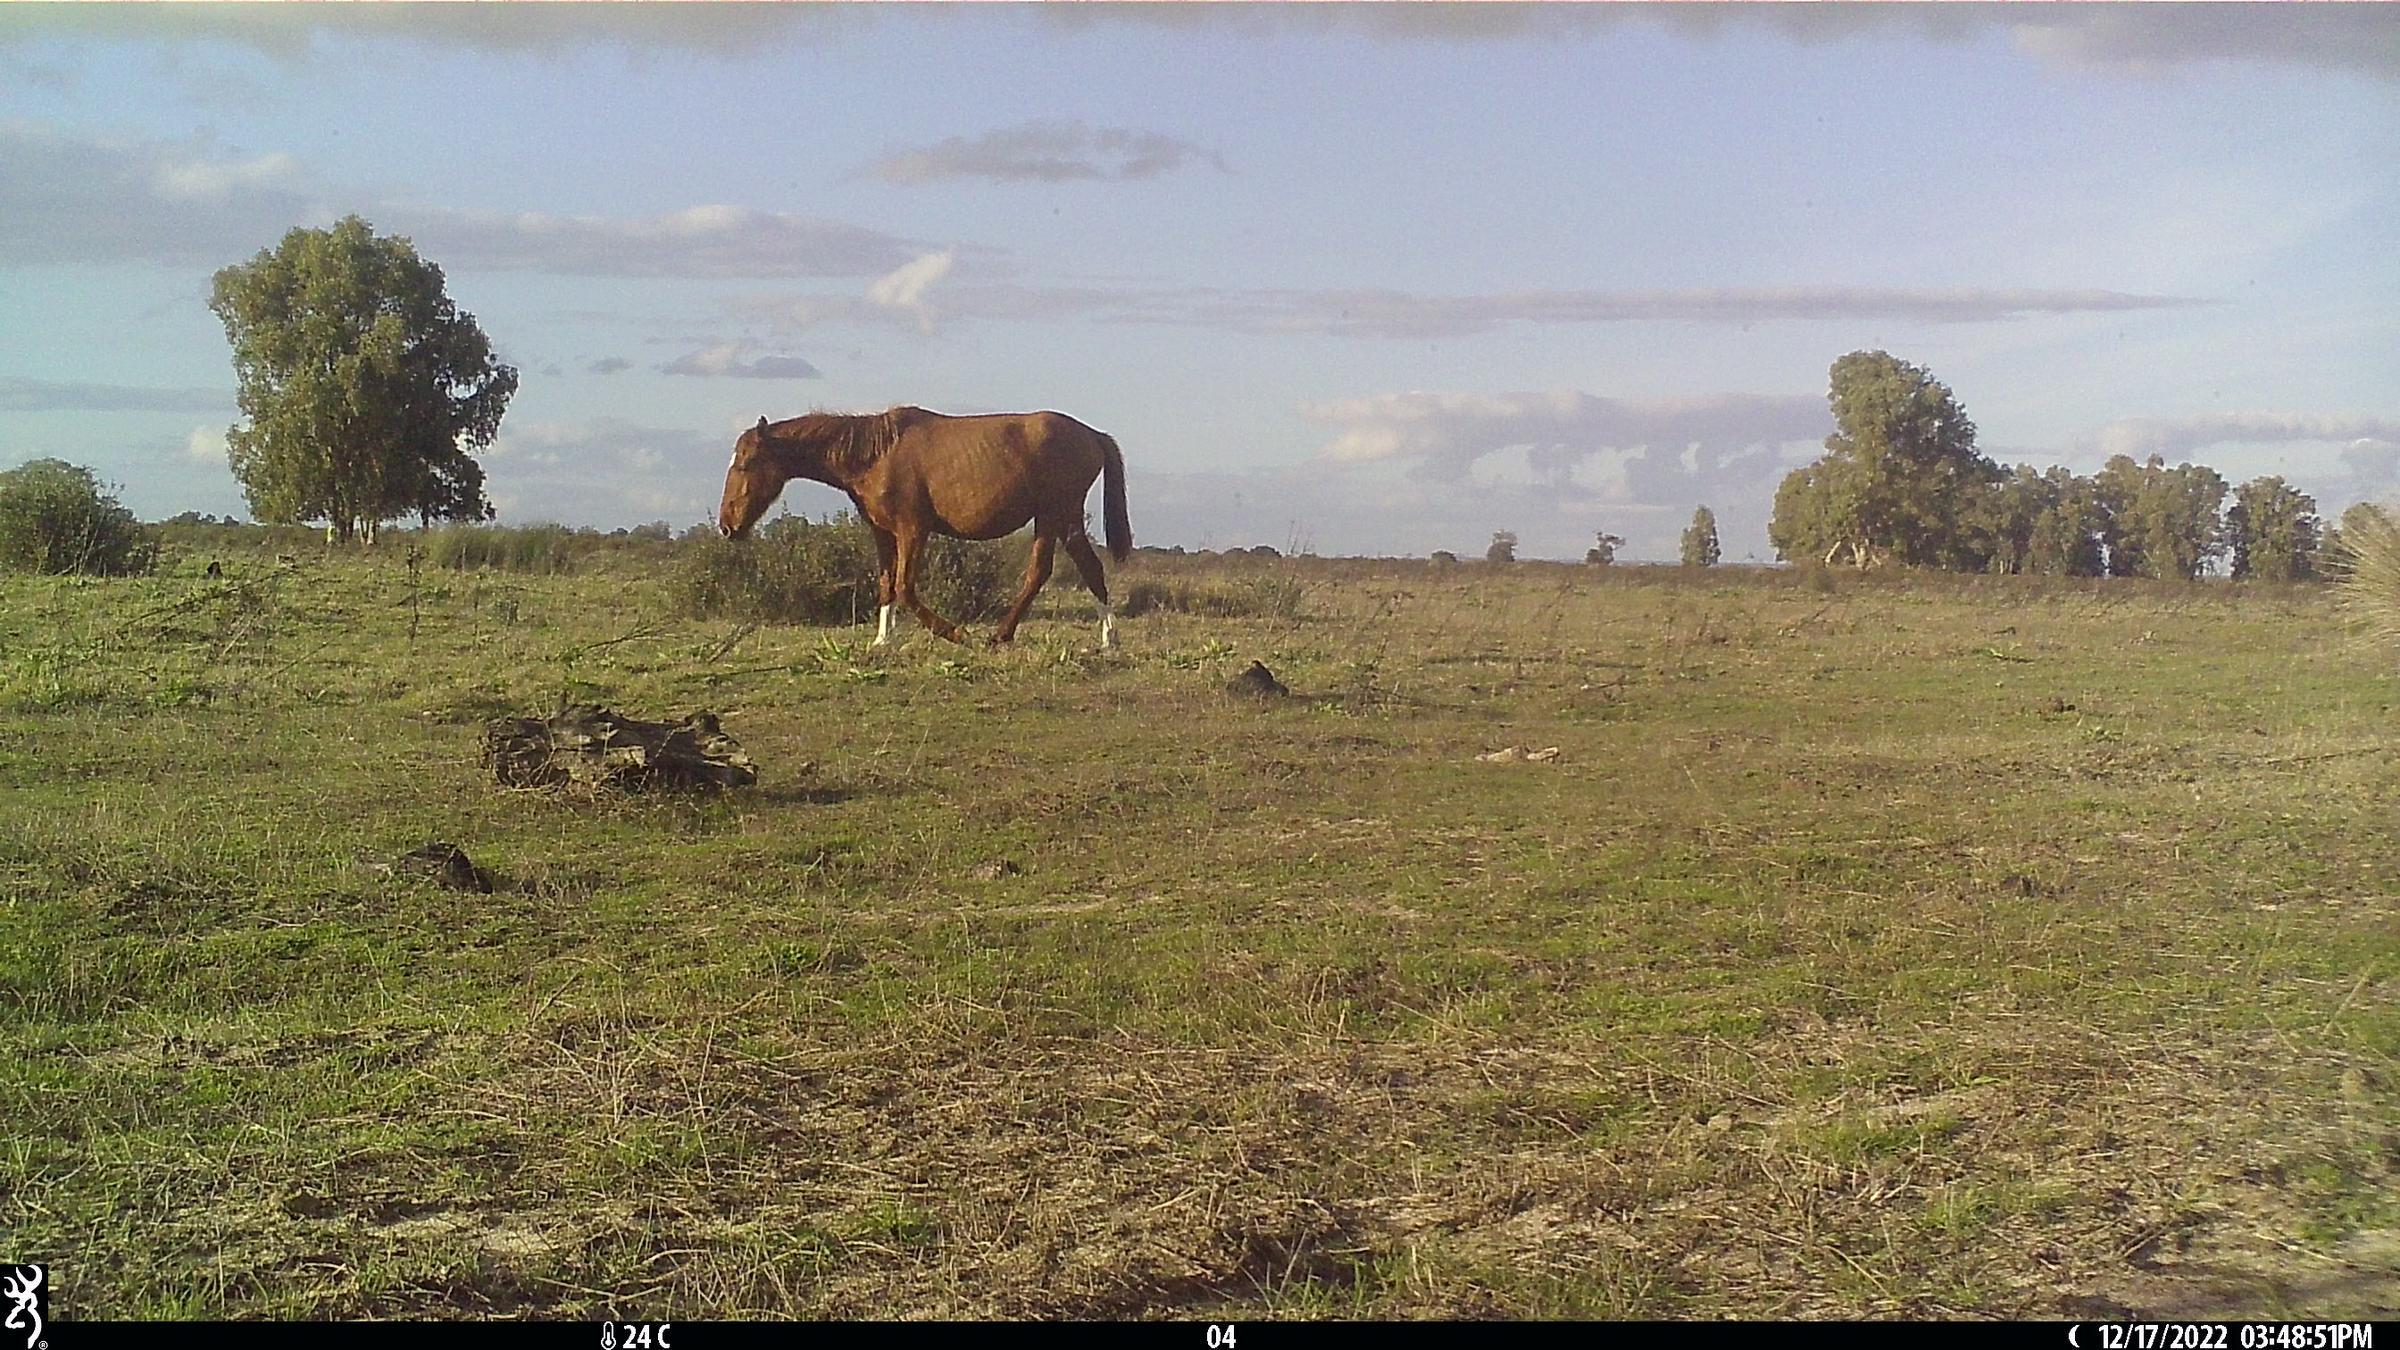
Species: Equus sp